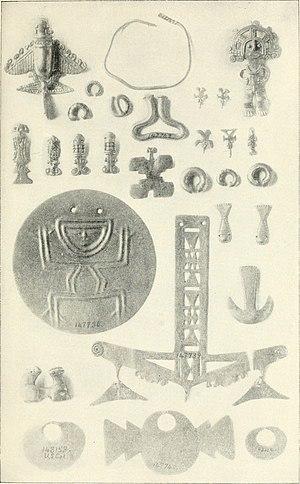
Les Quimbayas sont une ethnie amérindienne de Colombie aujourd'hui disparue, célèbre pour sa civilisation et sa production d'objets en or de grande qualité.